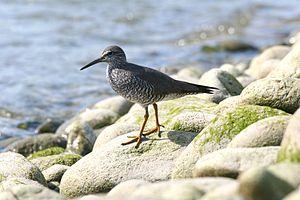
Le Chevalier errant est une espèce d'oiseaux limicoles de la famille des Scolopacidae.